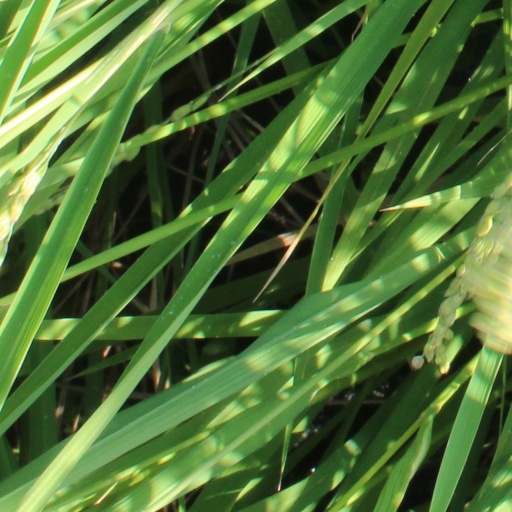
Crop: rice